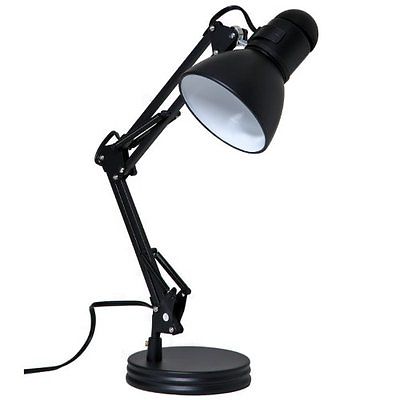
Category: lamp